Law & Order: Special Victims Unit season 5

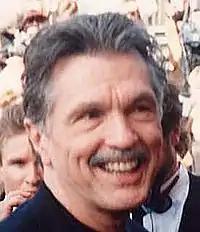
Tom Skerritt played an arrogant judge in "Poison". His character's attitude has been compared to those of three judges in a 2010 hate speech case.

In the episode "Abomination", George Segal portrayed a father in denial about the fact that his son is gay. The accuracy of this episode garnered approval from critics of the ex-gay movement. In the 100th episode "Control", Mariska Hargitay's father, Mickey Hargitay guest starred as a man on a subway station escalator who witnesses the aftermath of a brutal assault. This was Mickey Hargitay's final acting role before his death in September 2006. Cynthia Ettinger guest starred in "Shaken" as a mother whose daughter falls into a coma because of a bad decision she made. Christopher Meloni and Dann Florek were both moved by the episode with Florek saying "it was some of the most emotional stuff Chris has done."